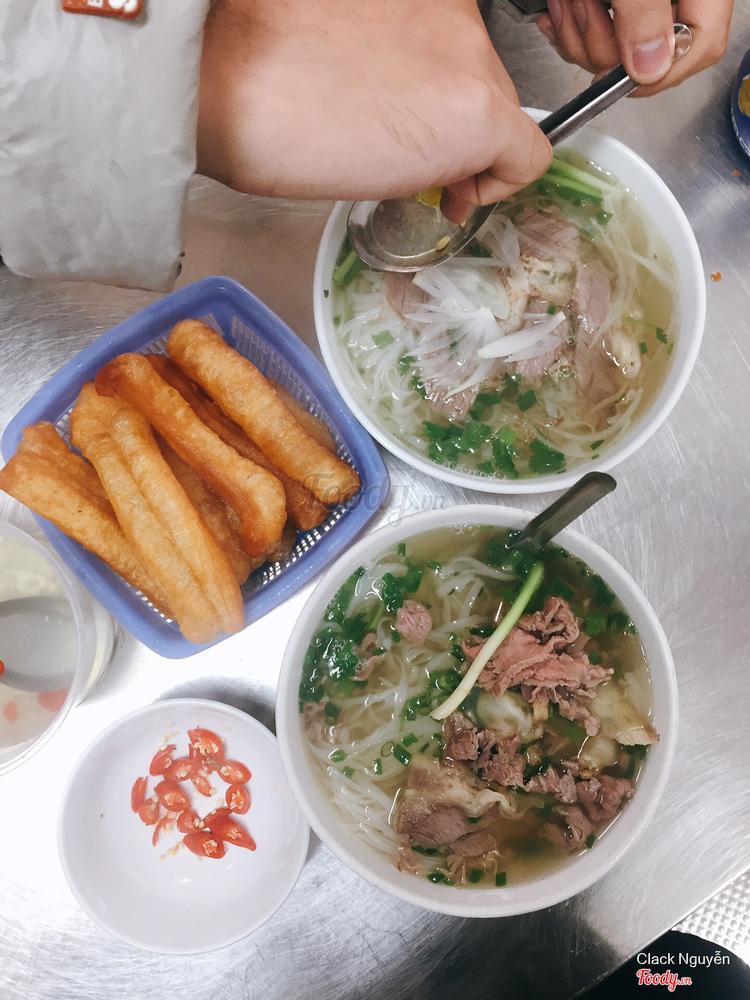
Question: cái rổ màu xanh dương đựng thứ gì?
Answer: cái rổ màu xanh dương đựng những khúc bánh quẩy